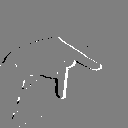
ASL letter: p